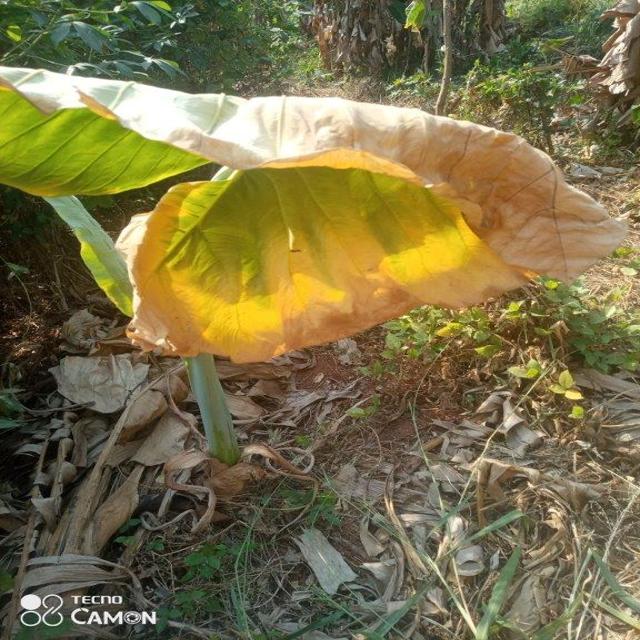
Label: Mid_Blight